Charles G. Clarke

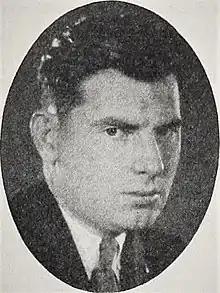
From a 1926 magazine

Charles G. Clarke ASC (March 10, 1899 – July 1, 1983) was an American cinematographer who worked in Hollywood for over 40 years and was treasurer and president (twice: 1948–50 and 1951–53) of the American Society of Cinematographers.